Larry O'Brien (Canadian politician)

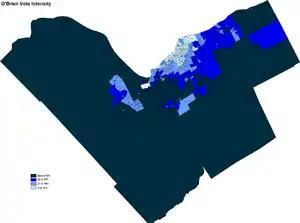
The distribution of O'Brien vote in the 2006 election. He did best in the rural areas and the outer suburbs.

In July 2006, O'Brien announced he would be running for the office of mayor of Ottawa in the 2006 municipal election, calling himself a centrist candidate.